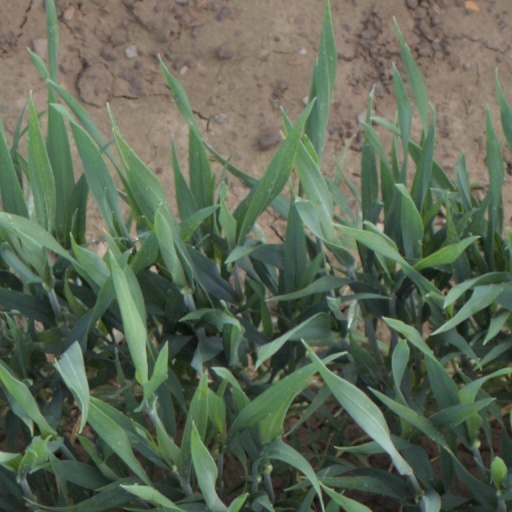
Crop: wheat